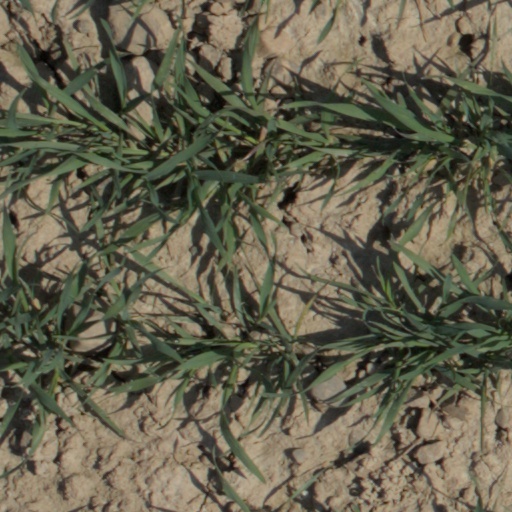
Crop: wheat